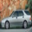
Label: automobile